Ralston Valley High School

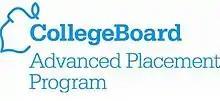

College preparation is the focus in all RVHS classes. RVHS offers Advanced Placement courses for all grade levels. Students may opt to pursue an Honors Diploma.